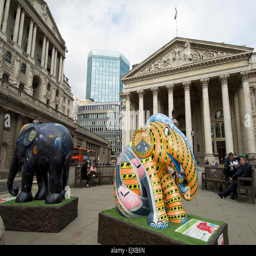
there were elephants and they were scattered all over filming location in the summer .